Volkspark Dutzendteich

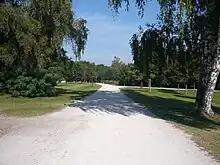
Volkspark Dutzendteich

Volkspark Dutzendteich is a park located in Nuremberg, Germany. It hosts the annual Rock im Park festival.